Carn Brea, Redruth

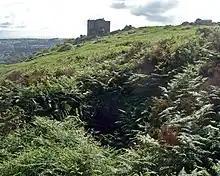

In a depression between the monument and the castle are the remains of the "Smugglers' Cave". It was blocked with rocks by the council in the 1980s to stop children entering. The tunnel is rumoured to extend from the top of the carn into Redruth town, but it is probably an abandoned mine working. It may have been confused with another tunnel from the castle to St Uny's church which was blocked for safety reasons around 1970 by the castle owners.